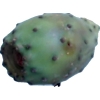
Label: cactus_fruit_green